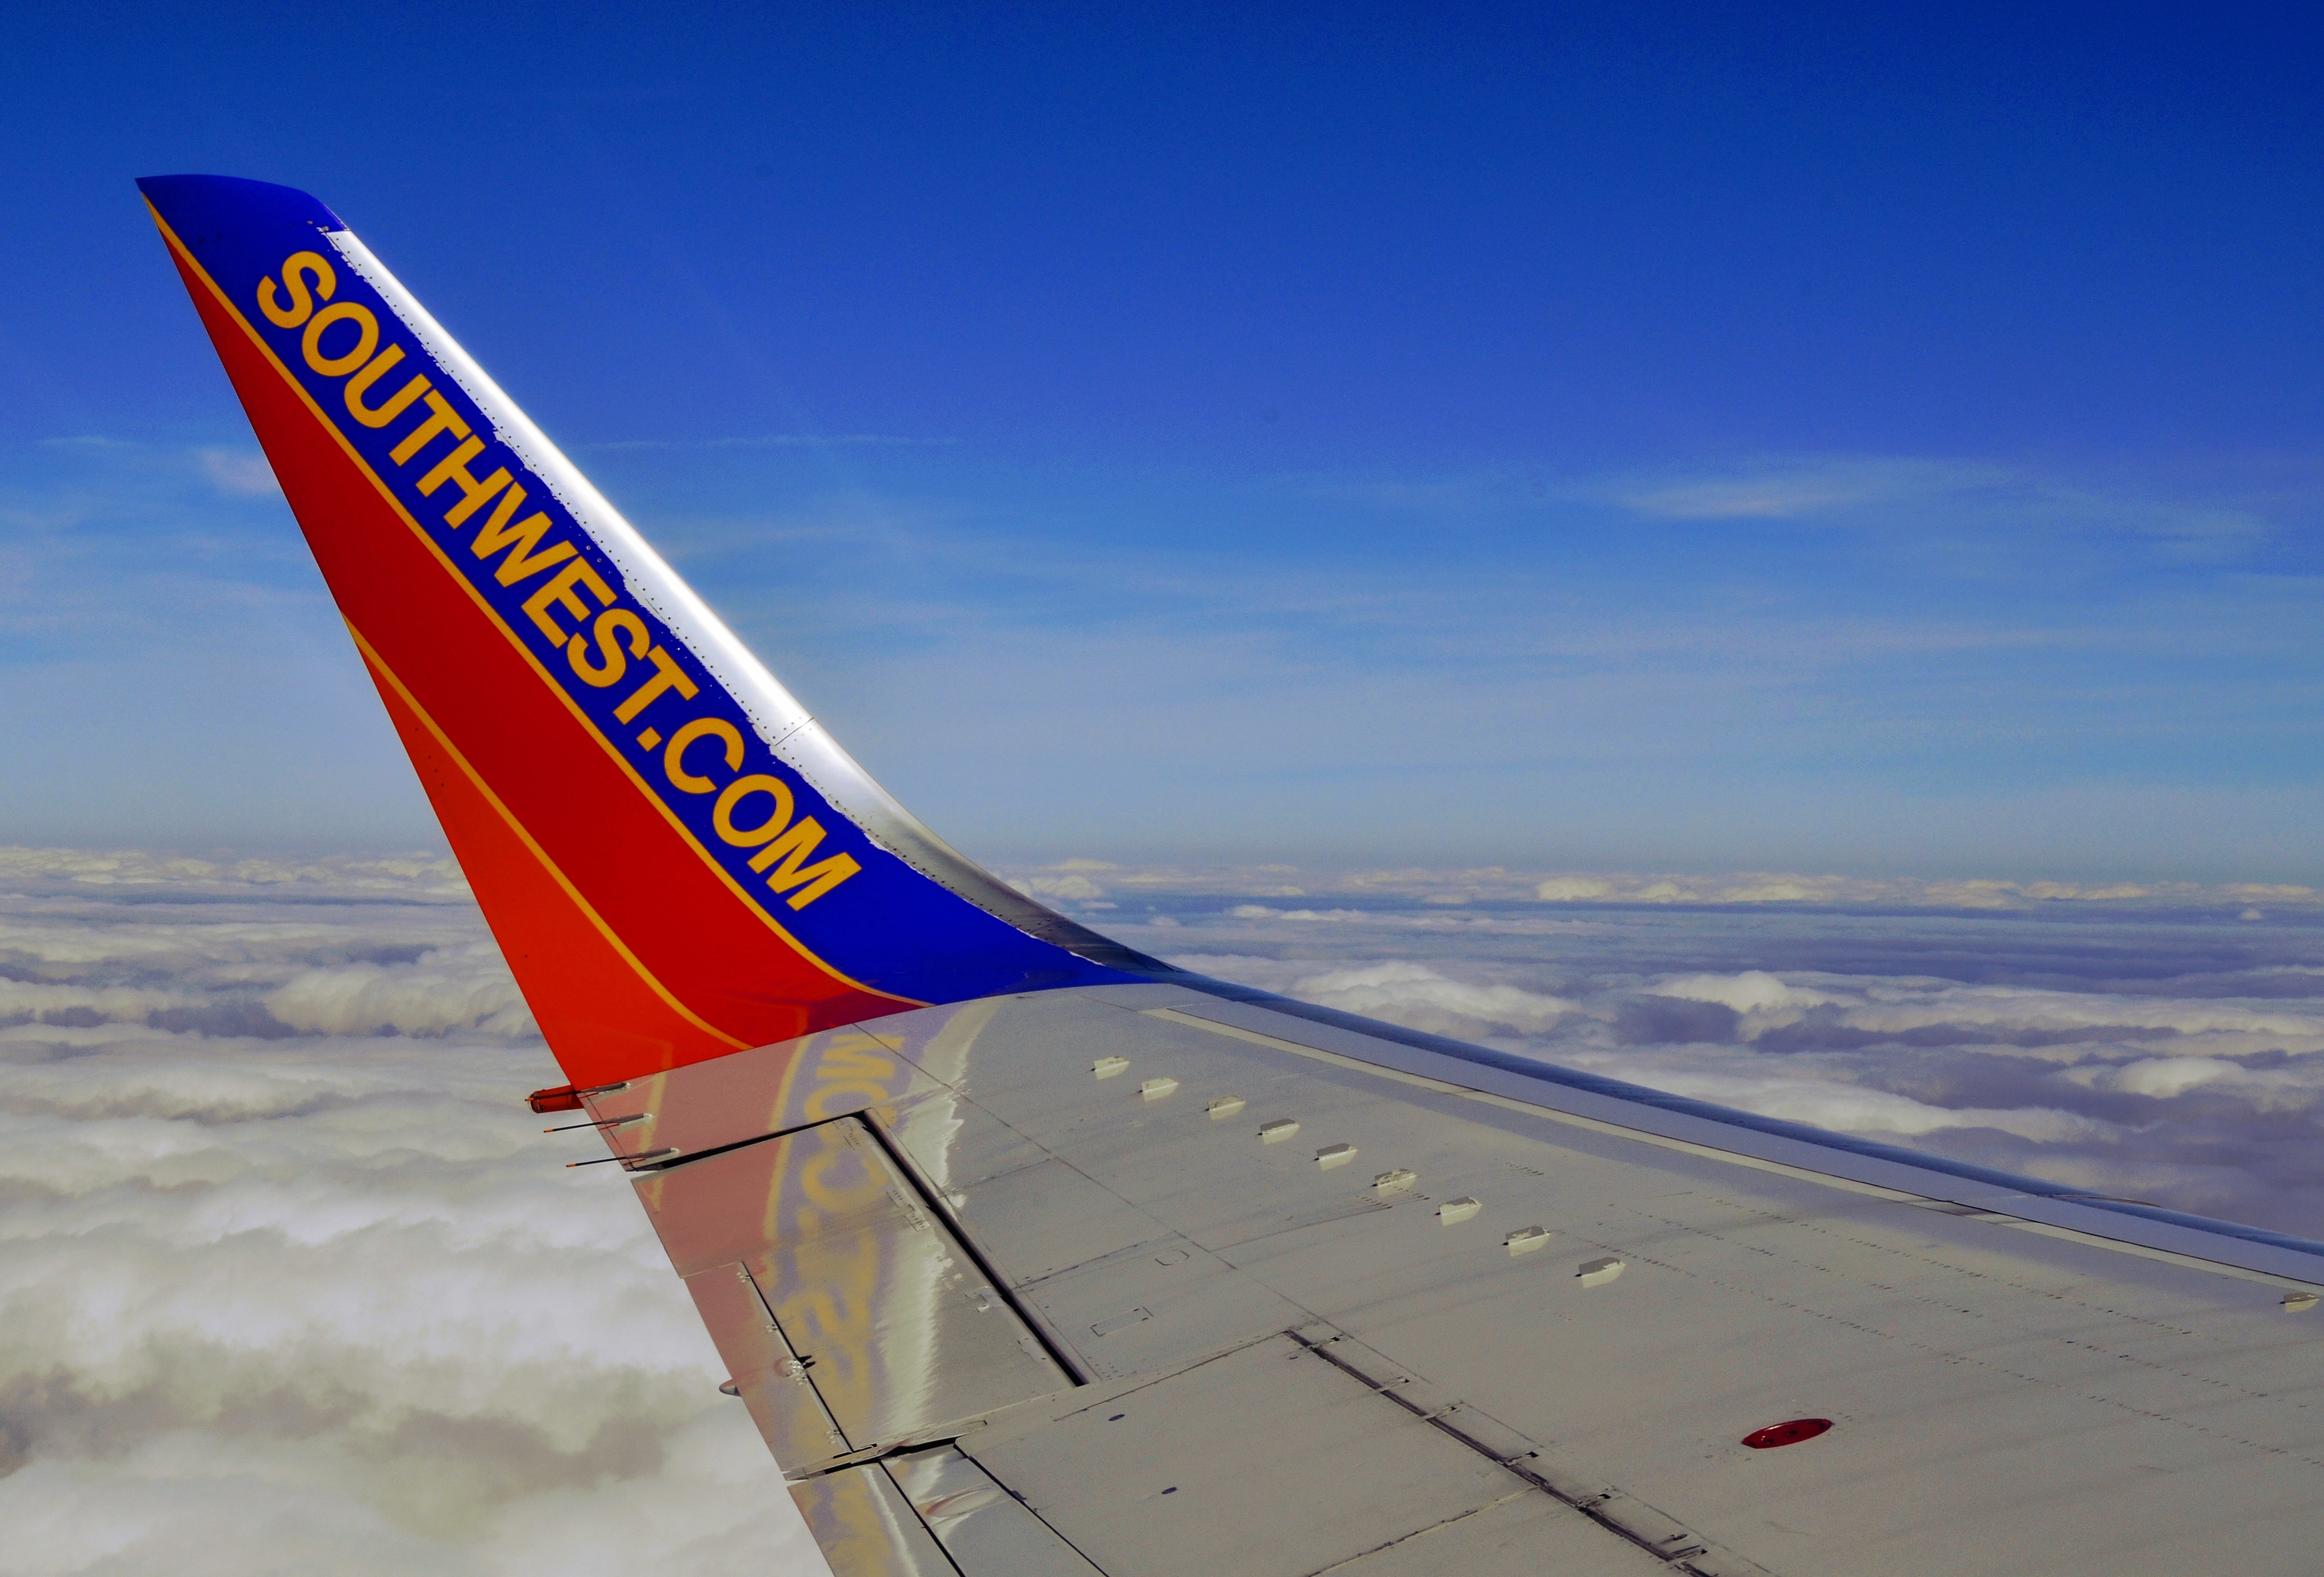
wing, sky, air, fly, vacation, travel, airplane, plane, aircraft, jet, transportation, transport, vehicle, airline, aviation, flight, business, trip, aeroplane, airliner, commercial, southwest, passenger, boeing, takeoff, air force, jet aircraft, boeing 767, air travel, boeing 737, atmosphere of earth, wide body aircraft, narrow body aircraft, boeing 737 next generation